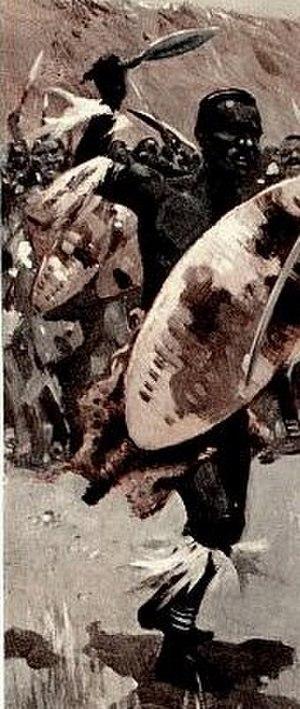
Impi est un terme de la langue zoulou qui signifie « guerre » ou « combat » et, par analogie, désigne les personnes regroupées pour faire la guerre ; ainsi impi ya mashosha signifie « une armée ». Cependant, la plupart du temps, pour les Occidentaux, le terme impi désigne un régiment zoulou, appelé ibutho dans la langue concernée.